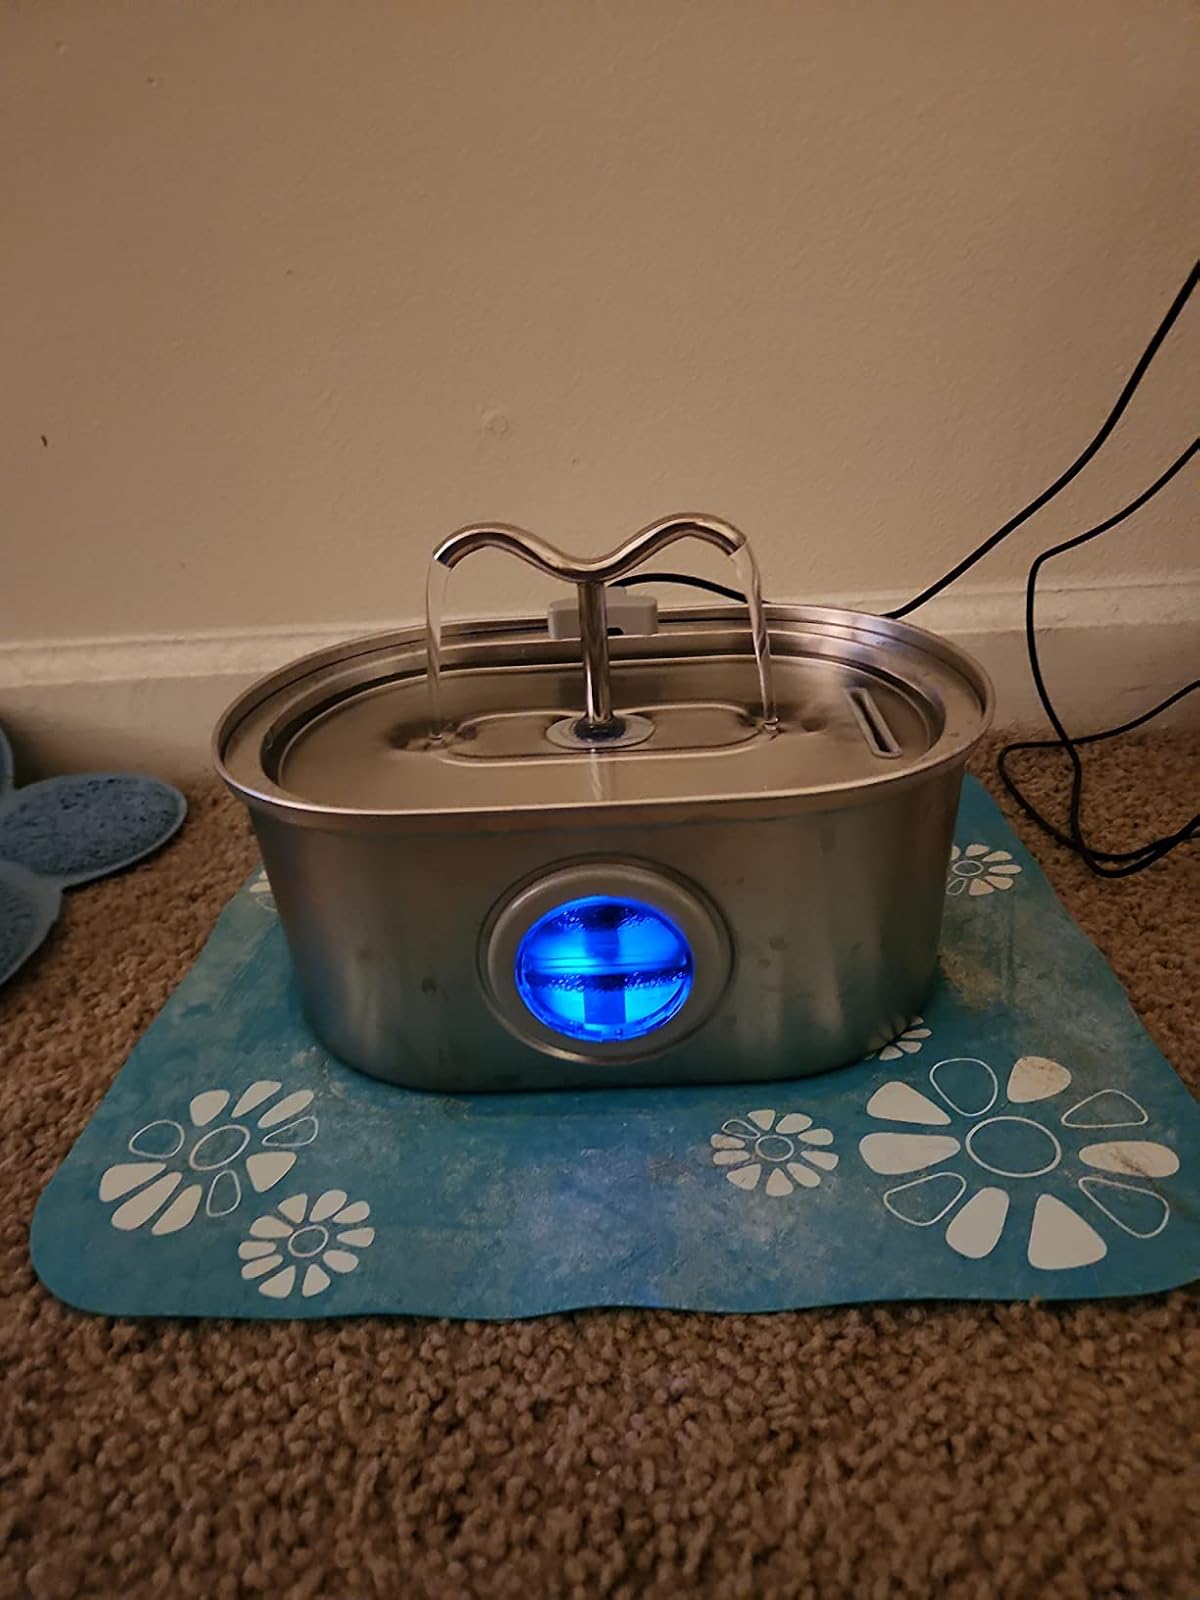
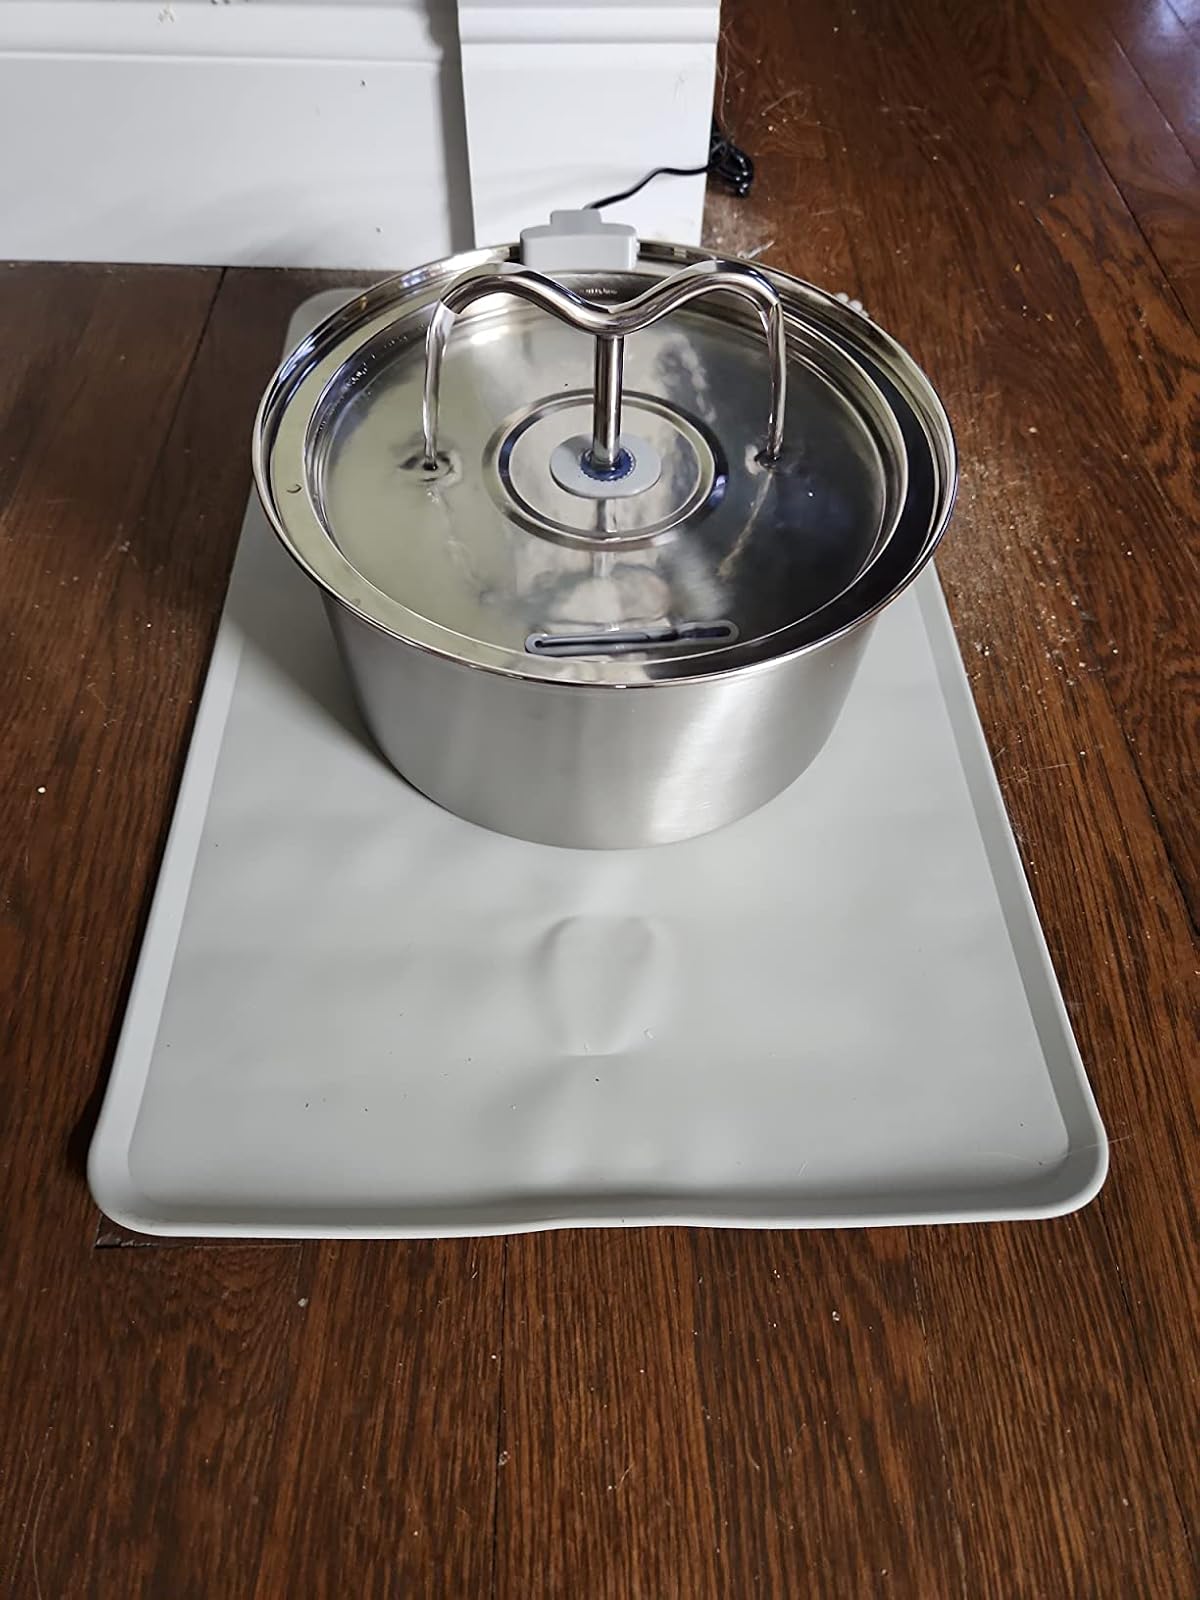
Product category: items_bowl
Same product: no